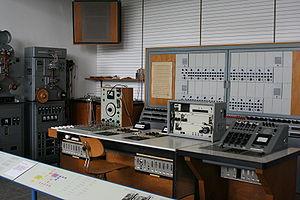
Un studio d'enregistrement est un local équipé pour réaliser des enregistrements sonores, notamment musicaux. Les studios d'enregistrement professionnels comprennent :